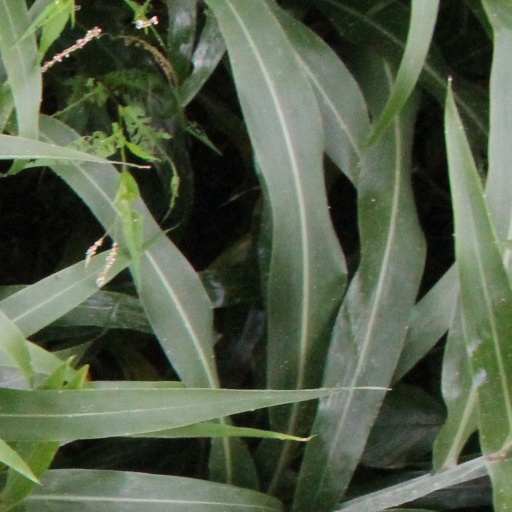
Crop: sorghum